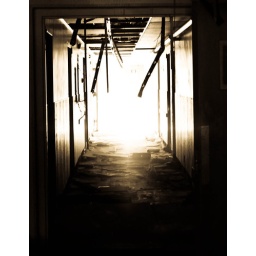
some abandoned building on the el toro marine base in Irvine CA.